Théo Pourchaire

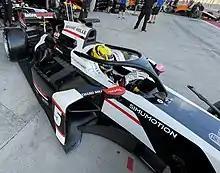
Pourchaire during the 2020 post-season testing at the Bahrain International Circuit

Pourchaire drove for ART Grand Prix at the post-season Formula 2 test in December 2020, and in January 2021 it was announced that he would join the team for the 2021 Formula 2 Championship alongside then Alpine junior Christian Lundgaard. Looking towards his first full campaign of F2, Pourchaire stated that "[this] year will be tough, but it is going to be really important."